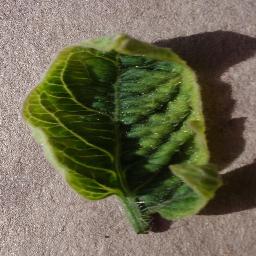
Label: Tomato___Tomato_Yellow_Leaf_Curl_Virus